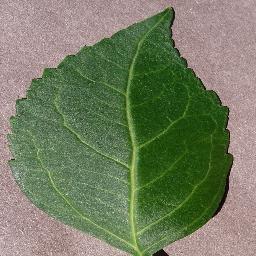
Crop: cherry
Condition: (including_sour)_healthy